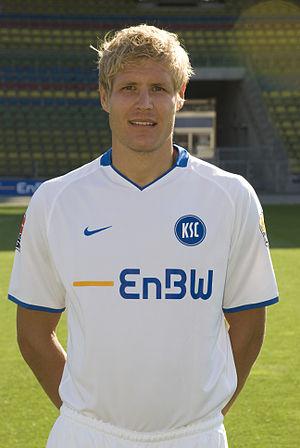
Niklas Tarvajärvi est un footballeur international finlandais né le 13 mars 1983 à Tuusula. Il évoluait au poste d'attaquant.